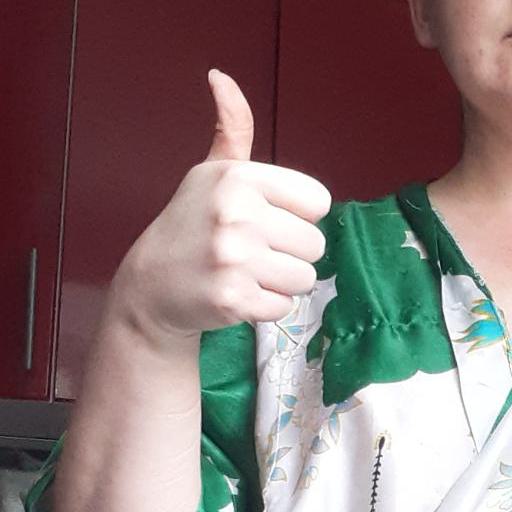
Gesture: like